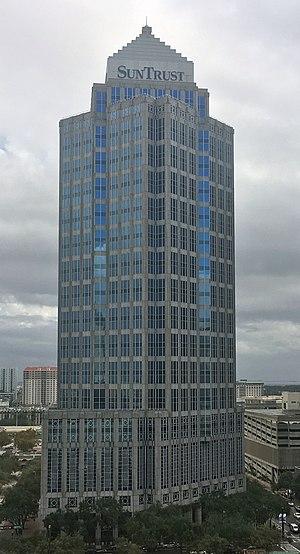
Depuis la construction de la Park Tower en 1972, une douzaine d'immeubles de 100 mètres de hauteur et plus ont été construits à Tampa en Floride.
Le SunTrust Financial Center est un gratte-ciel de bureaux de 160 mètres de hauteur construit à Tampa en Floride en 1992 dans le quartier d'affaires de la ville. En juin 2011 cet immeuble était le 4ᵉ plus haut immeuble de Tampa. C'est un gratte-ciel emblématique du style post-moderne. Il a été conçu pour s'harmoniser avec le Tampa City Hall.